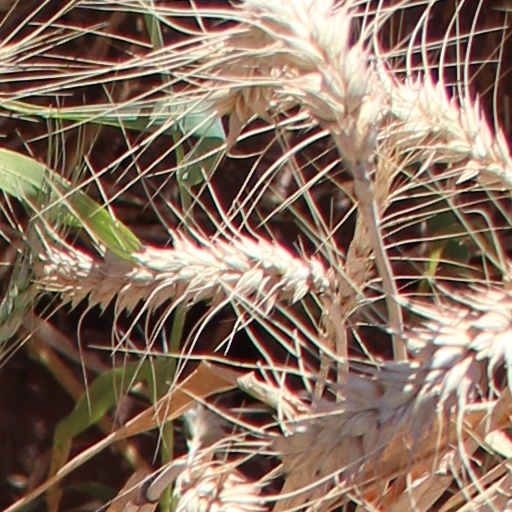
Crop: wheat